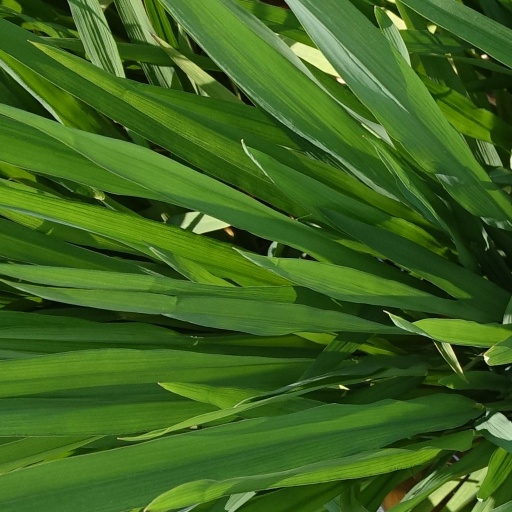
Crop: rice